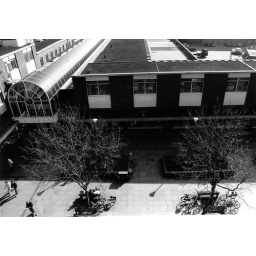
West Square, immediately below the multi-storey car park. The flower beds, a magnet for litter, have long gone.